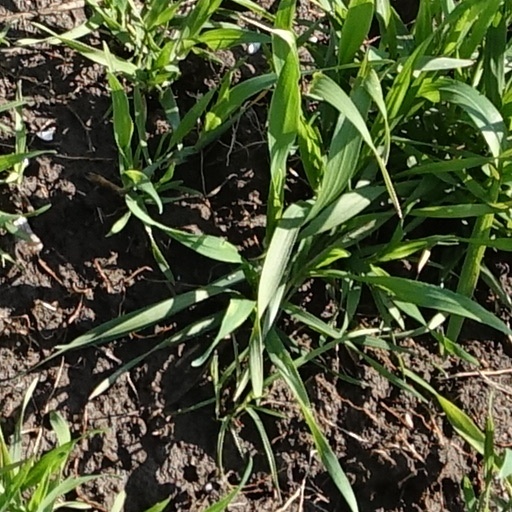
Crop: wheat